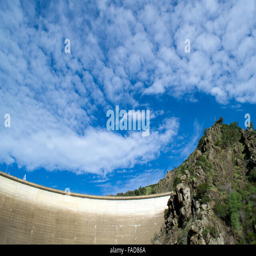
view on blue sky day in the spring